Shovel Knight: Specter of Torment

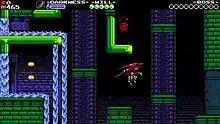
Specter Knight jumps across platforms to collect a red skull, which is used to purchase special weapons and abilities.

Like "Shovel Knight", "Specter of Torment" is a 2D side-scrolling platform game. Players control Specter Knight, an undead warrior serving the evil Enchantress. Specter Knight features a different moveset than the protagonist of "Shovel Knight": he can run up walls, jump off them, and attack enemies with his scythe. Slashing an enemy or object with the scythe allows him to move forward through the air, upward or downward.